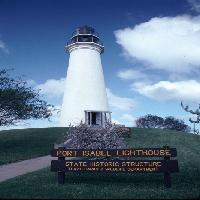
Weather: sun or clear